Mudcraft

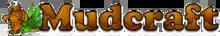

Mudcraft is a web-based shockwave real-time strategy single player game developed by students at Michigan State University. In the RTS genre, it uses gender-neutral gameplay designed for both core and casual gamers. Players control mud people, attempting to create structures and more mud people, as well as stay alive despite the elements and animals. The gameplay is similar to games such as "StarCraft" and "Warcraft", thus the "craft" suffix. The biggest difference is a lack of violence.